Bousselange

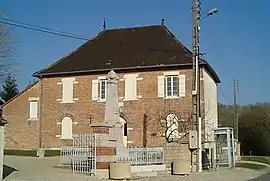
The town hall in Bousselange

Bousselange is a commune in the Côte-d'Or department in eastern France.